Tokyo Babylon

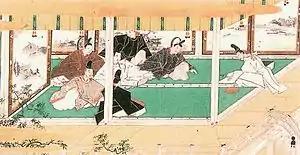
Subaru's job as an onmyōji was praised for being one of the earliest ones depicted in manga.

The "Tokyo Babylon" manga series has been popular, with its English releases often appearing on Diamond Comic Distributors' lists of best-selling comics. The series is credited for being one of the first "onmyoji" manga. It received generally positive critical response with the writers from "Manga Bookshelf" and "Mania Entertainment" referring to it as one of Clamp's best works based on the social themes reflected in the main cast whose traits, are developed across the story. In "Subaru Sumeragi and the dark side of total empathy in Tokyo Babylon", "Anime Feminist" claims that while Subaru's characterization heavily relies on empathy, Clamp appears to send a message to the readers using Subaru as an audience surrogate that it is important for everybody to value themselves too although empathy on itself does not qualify as negative trait.